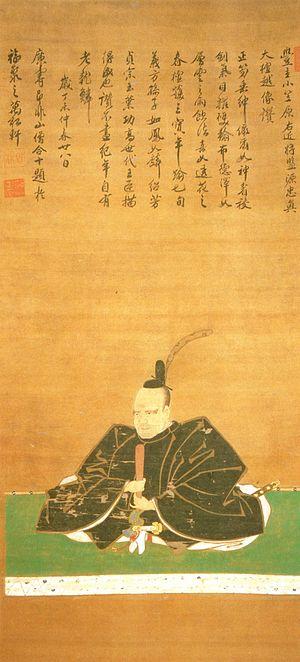
Ogasawara Tadazane est un samouraï et daimyō du début de l'époque d'Edo.